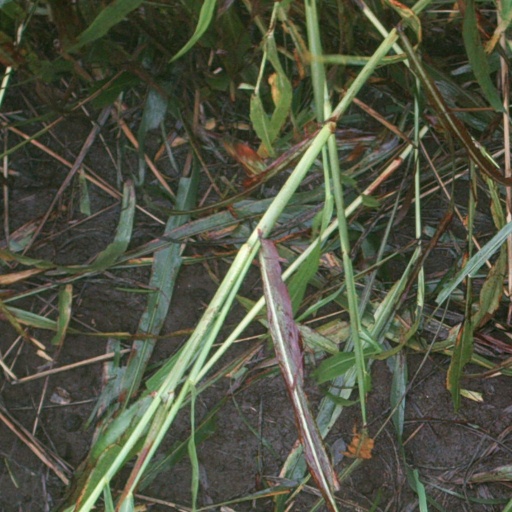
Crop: sorghum